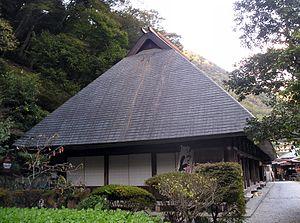
La liste des localités adhérant à l'association Les Plus Beaux Villages du Japon rassemble tous les bourgs et villages membres depuis sa création en 2005.